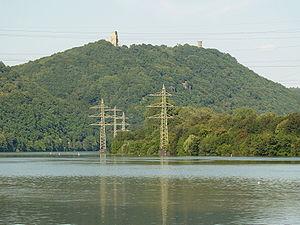
La ligne à haute tension est l'une des principales formes d'infrastructures énergétiques et le composant principal des grands réseaux de transport d'électricité. Elle permet le transport de l'énergie électrique, des centrales électriques vers les réseaux de distribution qui alimentent les consommateurs selon leurs besoins. Ces lignes sont aériennes, souterraines ou sous-marines, quoique les professionnels réservent plutôt ce terme aux liaisons aériennes.